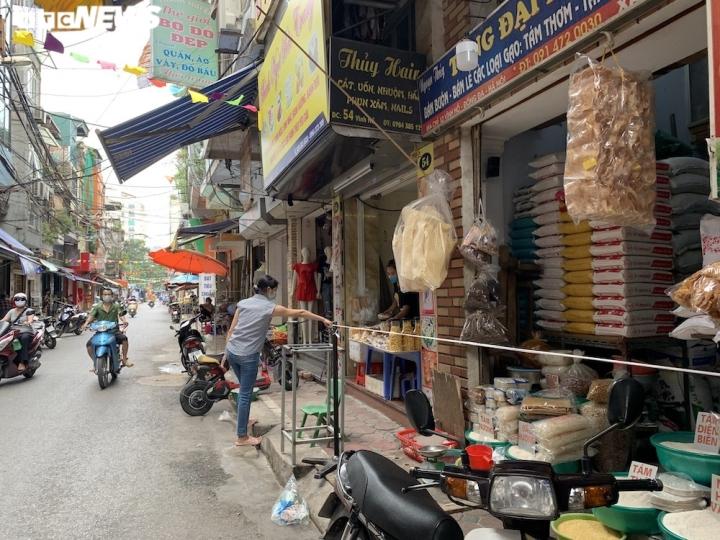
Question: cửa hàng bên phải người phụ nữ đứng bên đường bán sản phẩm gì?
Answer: cửa hàng bán gạo